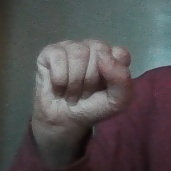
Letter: saad